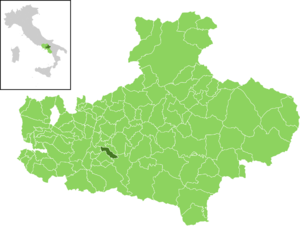
Sorbo Serpico est une commune italienne de la province d'Avellino dans la région Campanie en Italie.